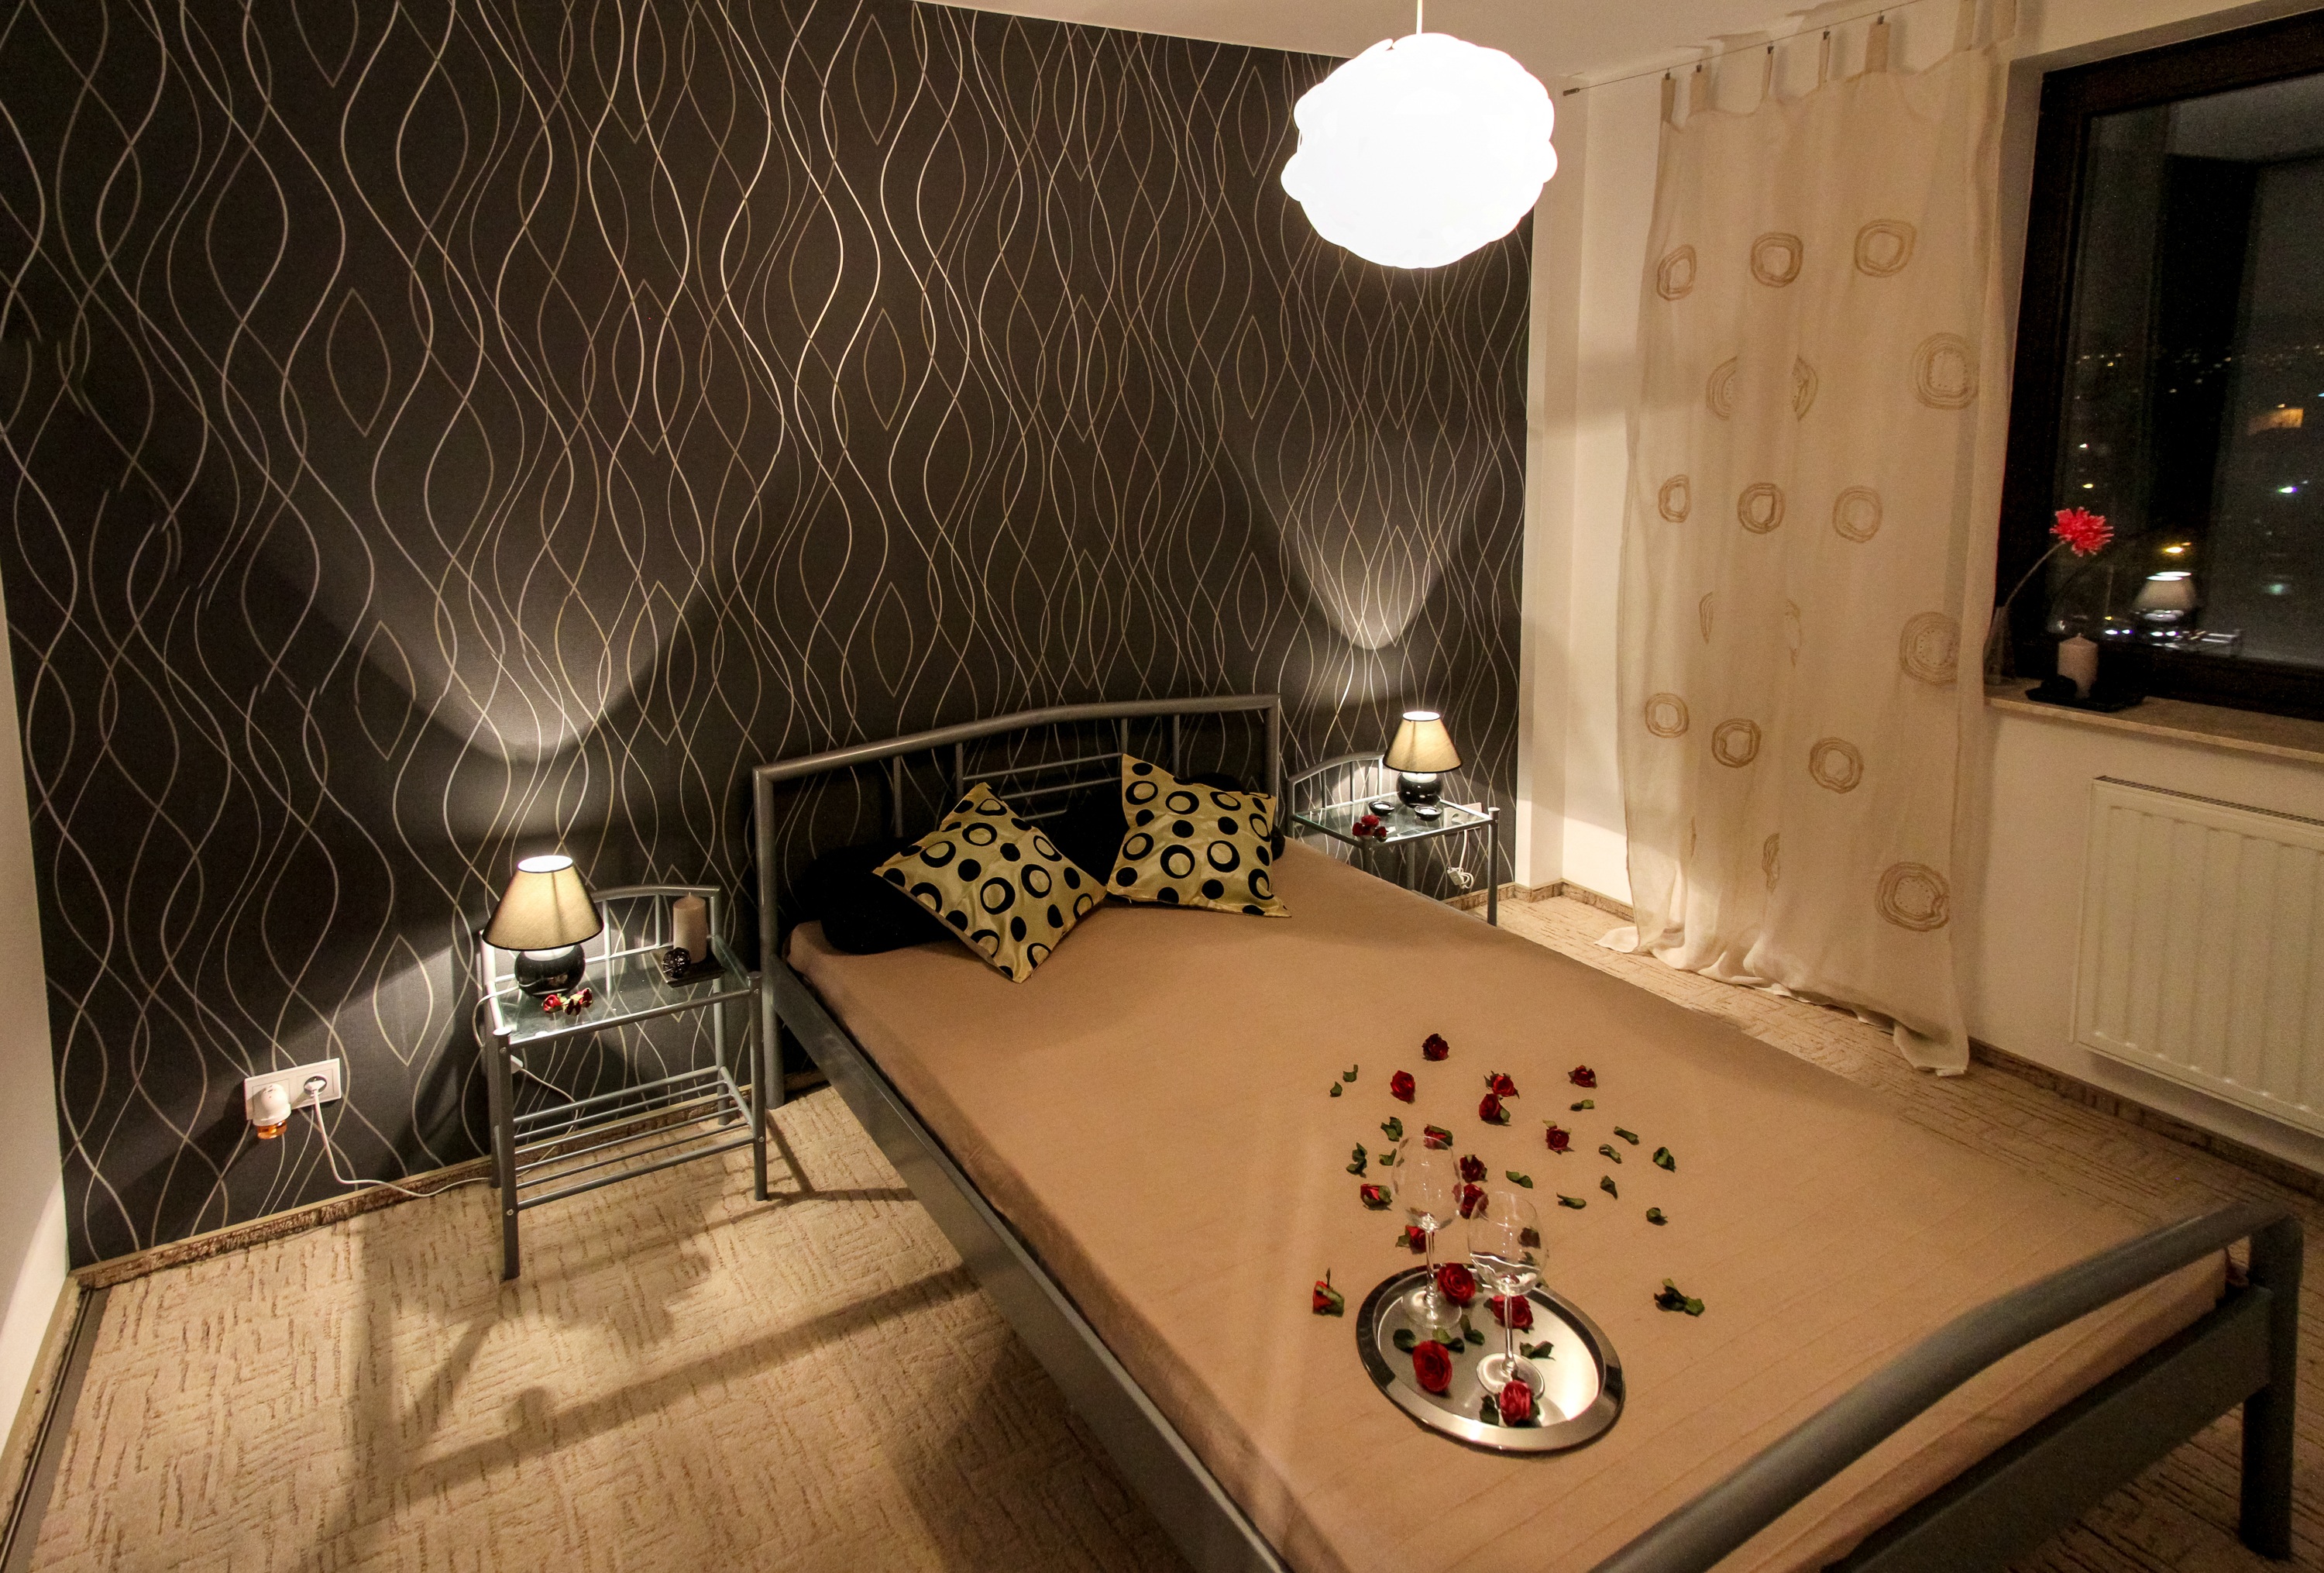
mansion, house, decoration, property, rest, room, bedroom, apartment, interior design, relaxation, design, bed, estate, flax, suite, screenshot, the scenery, pillows, comfortable apartment, residential interior, recreation room